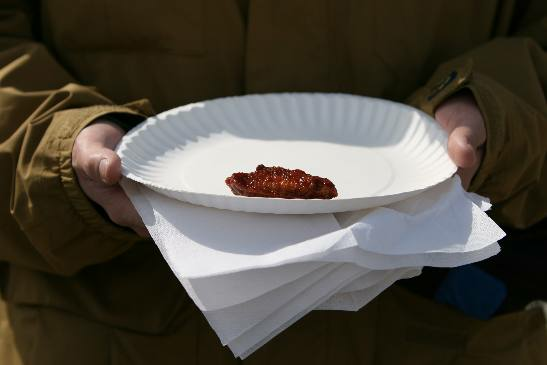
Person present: Yes